Vladimir Matorin

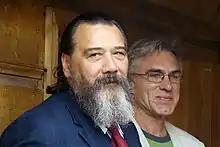

Vladimir Anatolyevich Matorin (May 2, 1948) is a famous Russian opera singer. He is considered one of the greatest contemporary bass singers in Russia.